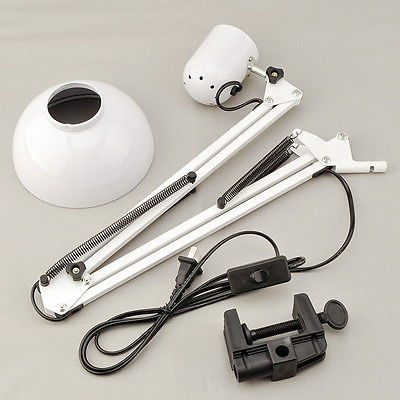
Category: lamp